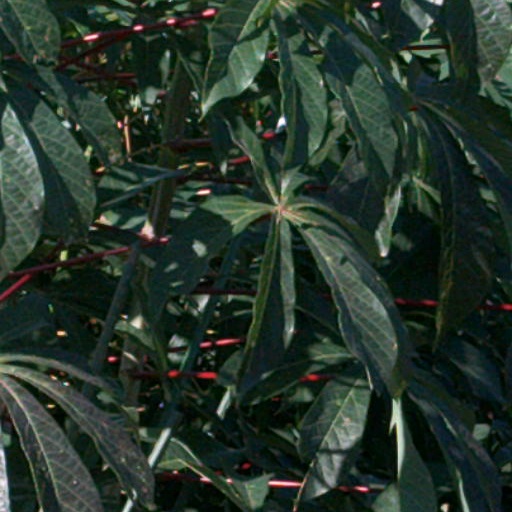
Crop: cassava